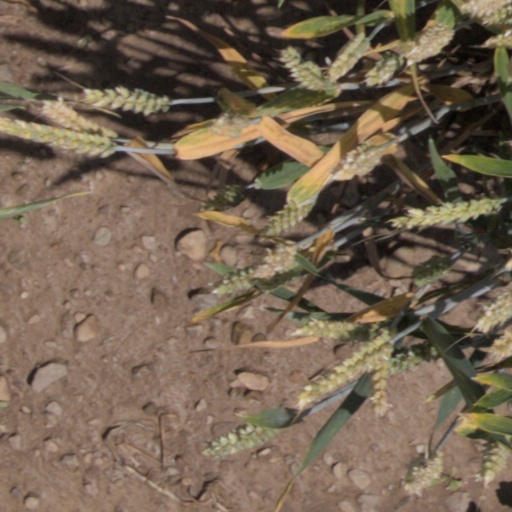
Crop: wheat